Hastilude

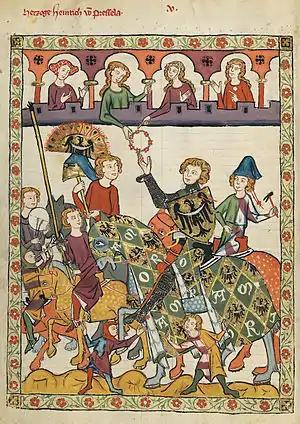
A knight receiving a lady's favour at a hastilude. From Codex Manesse.

Hastilude is a generic term used in the Middle Ages to refer to many kinds of martial games. The word comes from the Latin "hastiludium", literally "lance game". By the 14th century, the term usually excluded tournaments and was used to describe the other games collectively; this seems to have coincided with the increasing preference for ritualistic and individualistic games over the traditional mêlée style.